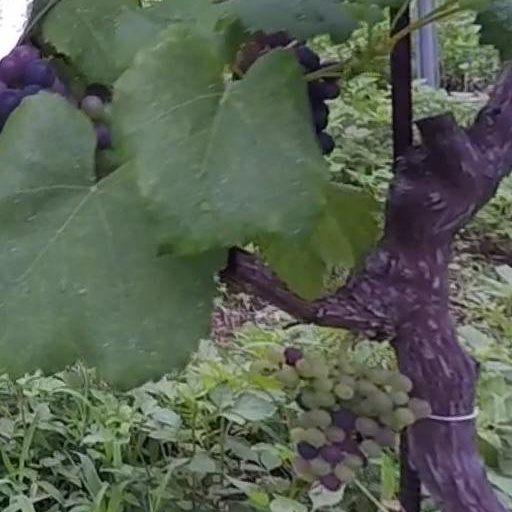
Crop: grape